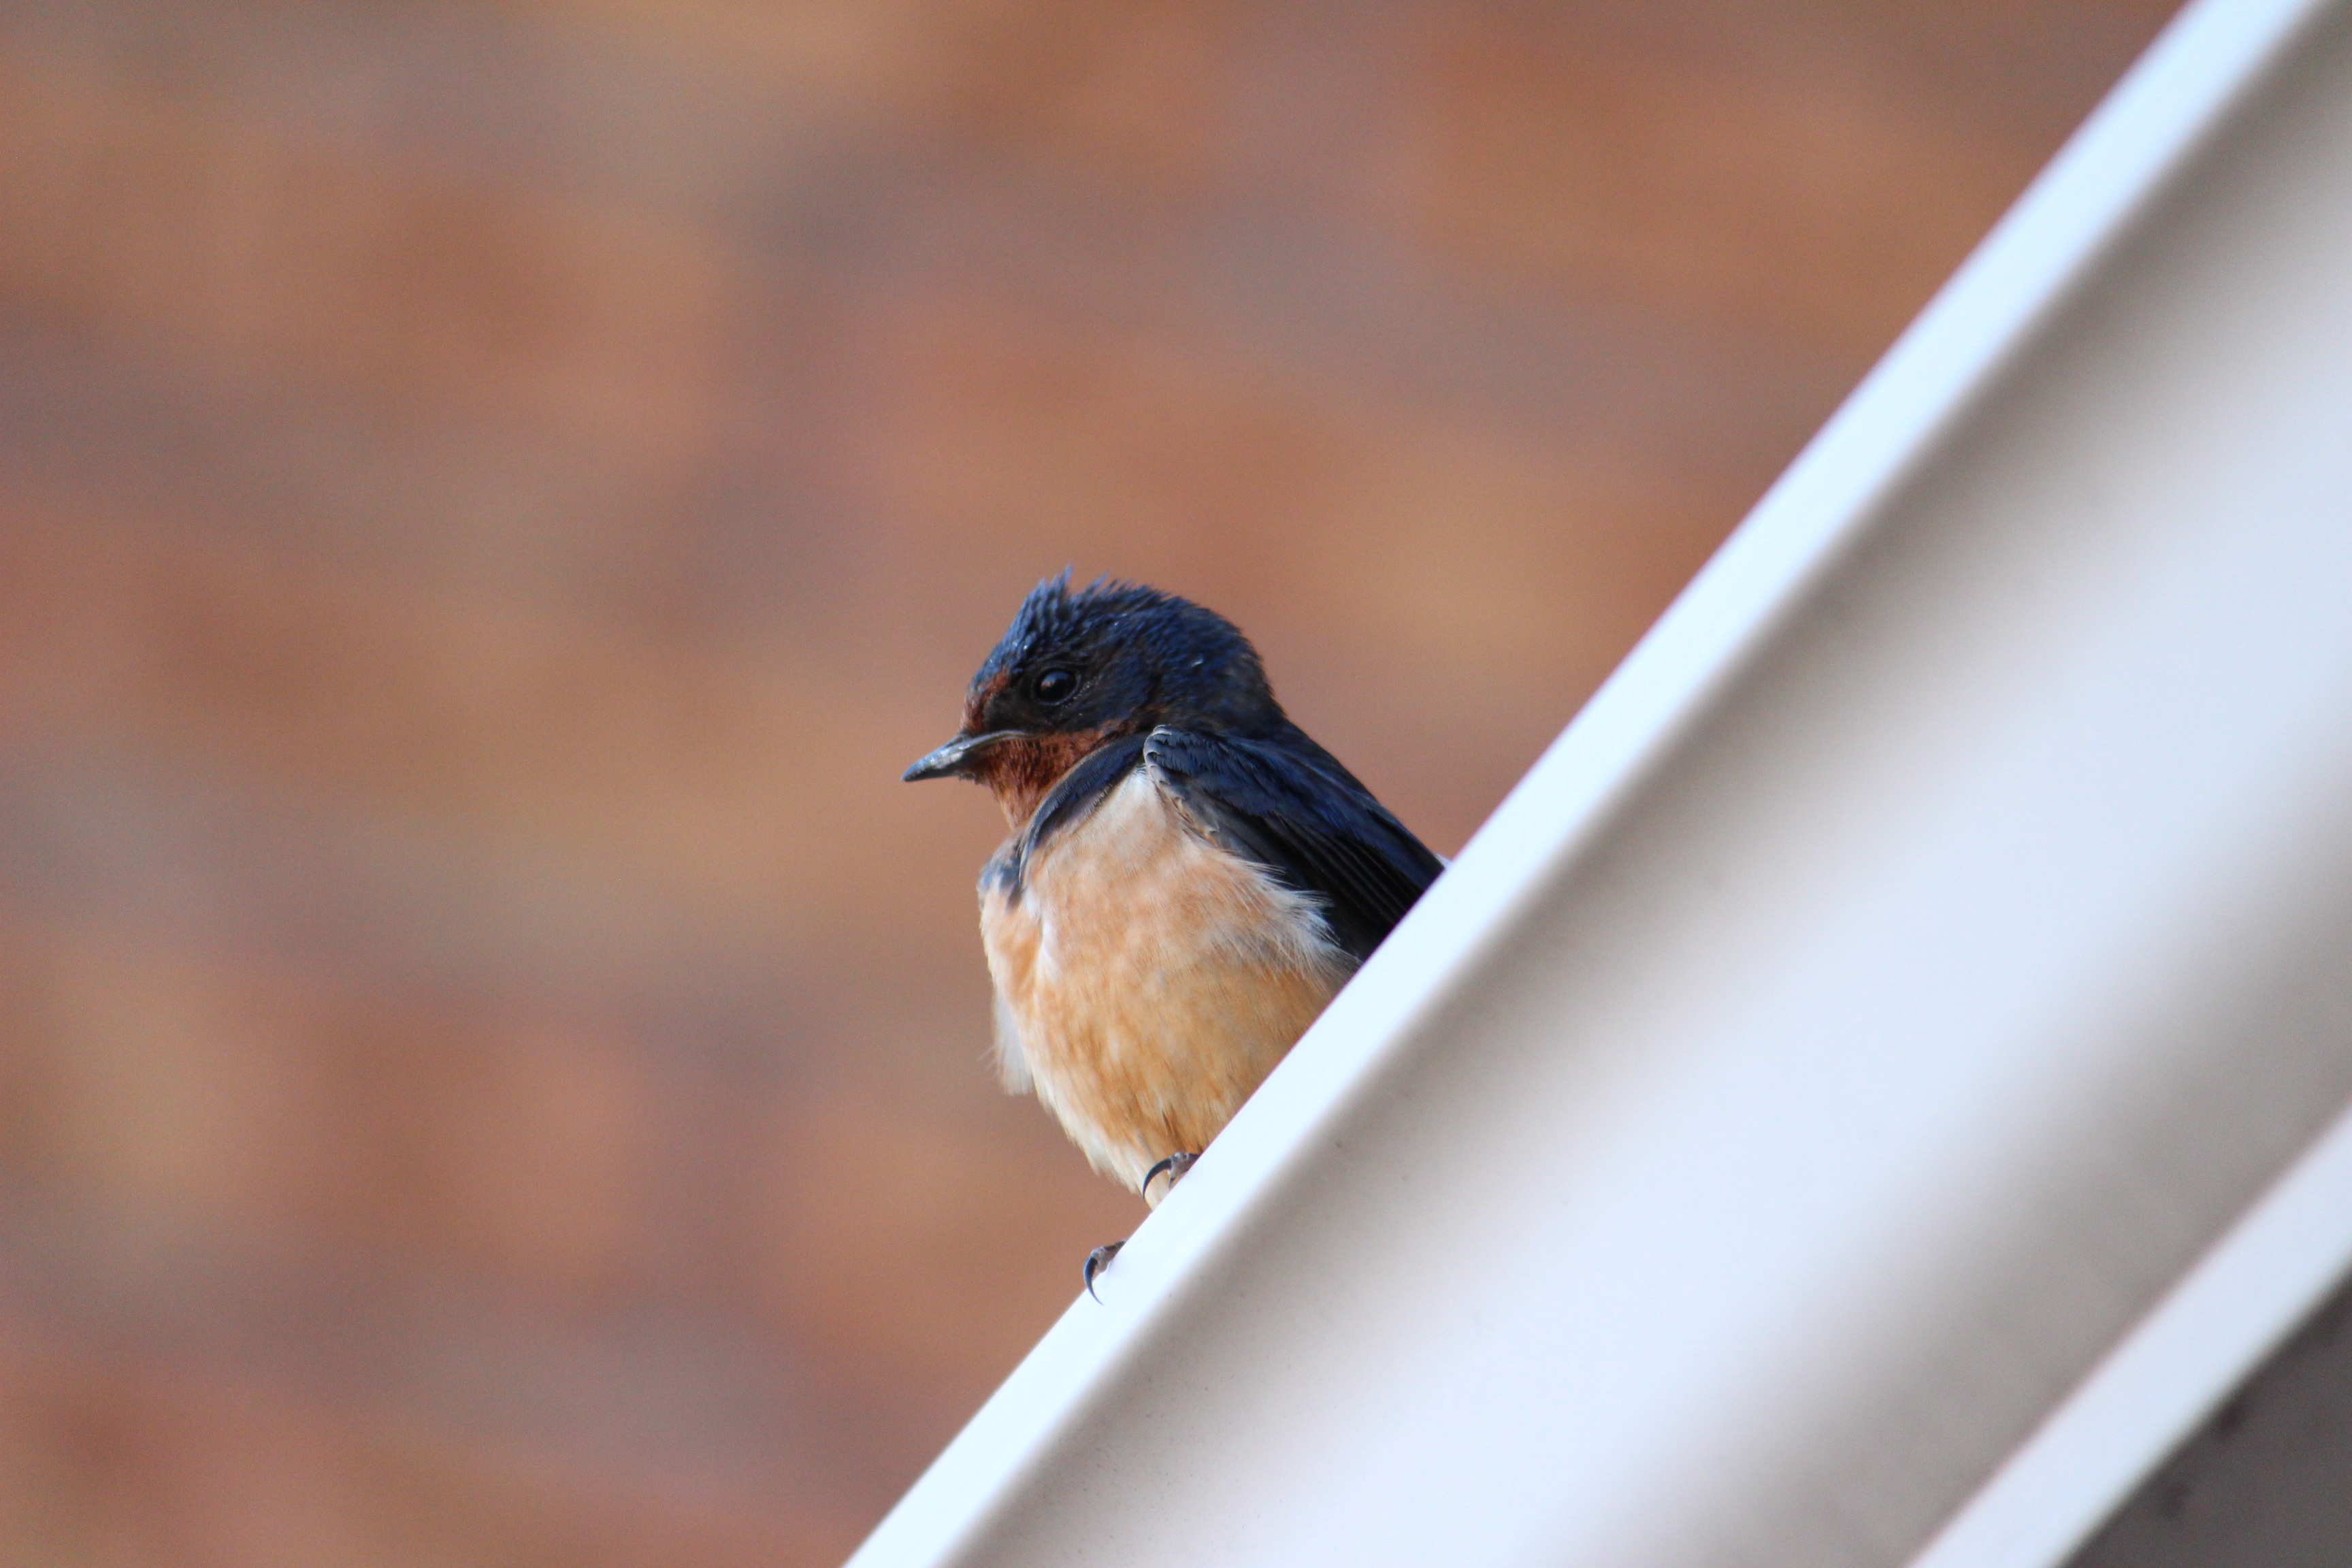
nature, bird, wing, animal, wildlife, beak, small, fauna, close up, outdoors, vertebrate, barn swallow, perching bird